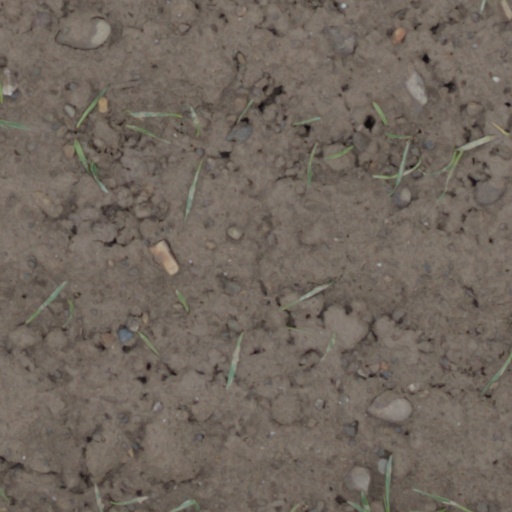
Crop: wheat